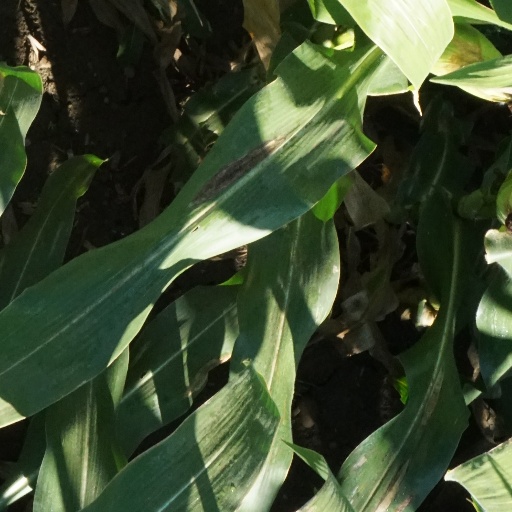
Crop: maize; corn